Transport in Barcelona

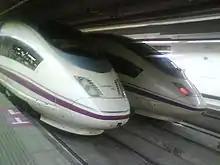
Siemens Velaro designed for speeds of 310 km/h (194 mph) at Barcelona-Sants AVE station.

Mitjana distància or Media distancia Renfe (in Catalan or Spanish (also called Catalunya Exprés: "Ca" lines) there are 9 lines (Ca1-Ca2-Ca3-Ca4-Ca5-Ca6-Ca7-R43-L7). Those lines go all around of the four Catalan provinces and some of them go to Zaragoza (Aragón) and Castelló de la Plana and València in País Valencià. Lines are operated by: